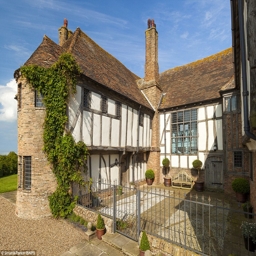
the stunning beachside property with stunning sea views and a golf course on the doorstep is on sale for £ 3.3 million